Light pollution

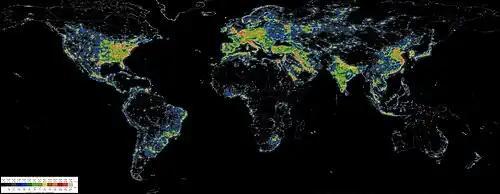
World map of light pollution. False colors show intensities of skyglow from artificial light sources around the world.

Also contributing to light pollution are artificial satellites. With increasing numbers of satellite constellations such as OneWeb and Starlink, members of the astronomical community, notably the IAU, fear that light pollution will increase significantly, one of many concerns reported in the media regarding satellite overcrowding. Public discourse surrounding the continuing deployment of satellite constellations includes multiple petitions by astronomers and citizen scientists, and has raised questions about which regulatory bodies hold jurisdiction over human actions that obscure starlight.